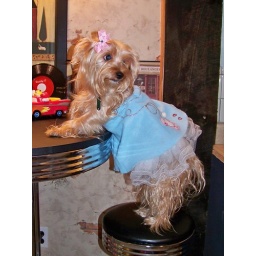
Annie my aunt and uncles dog looking pretty cute in her skirt.